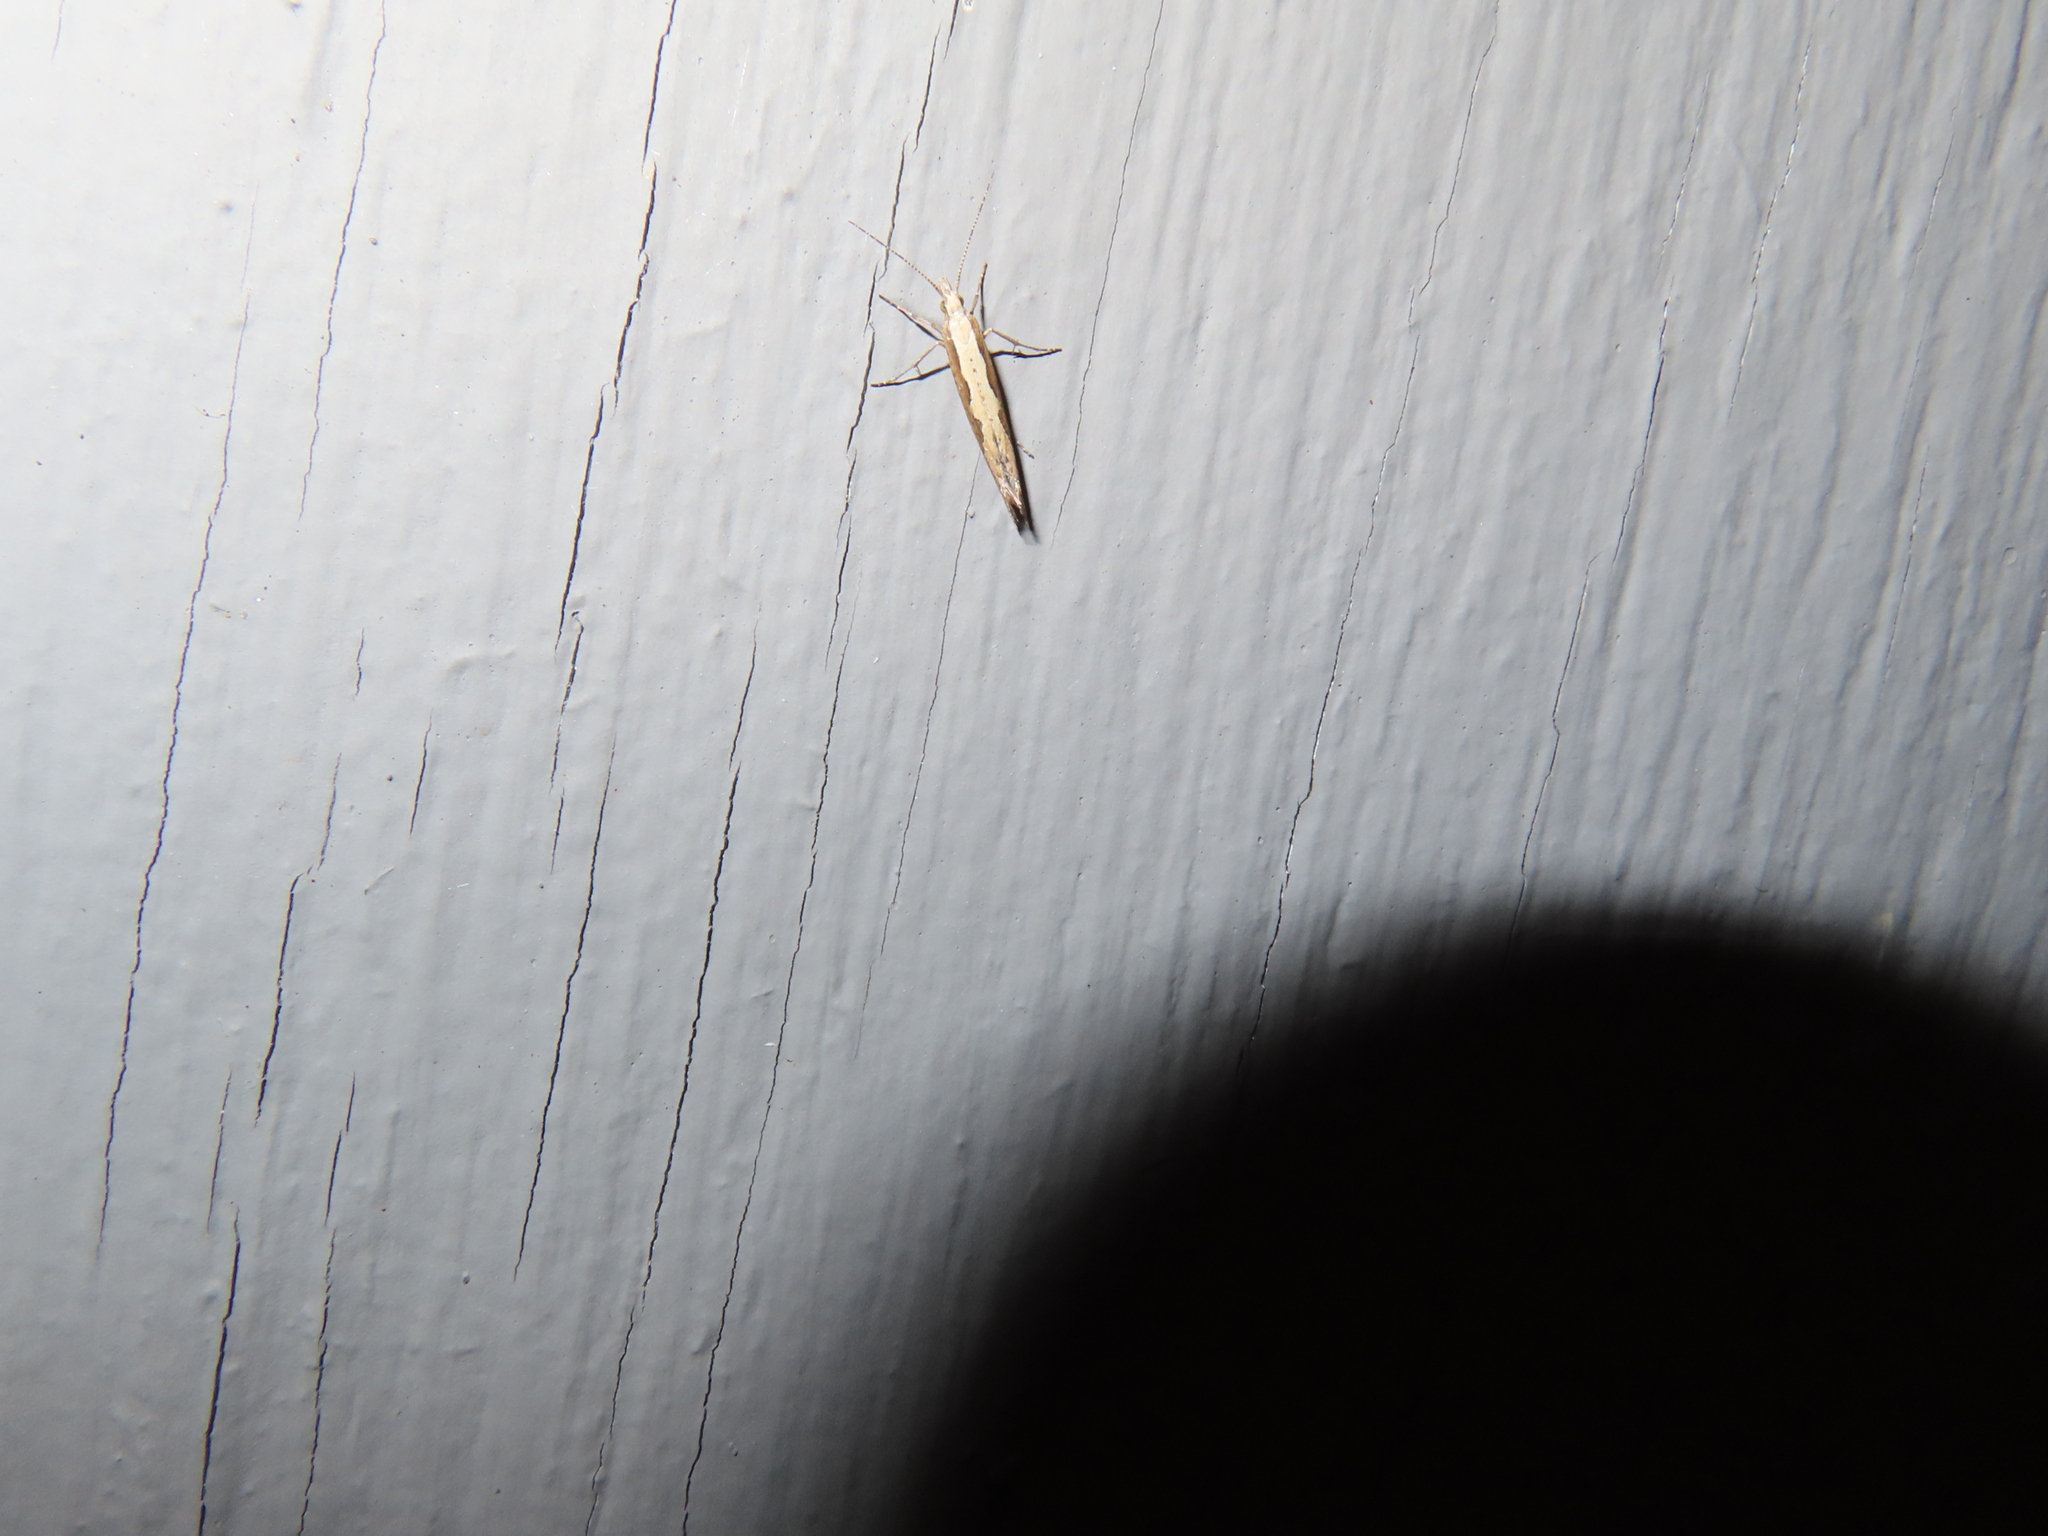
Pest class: diamondback_moth